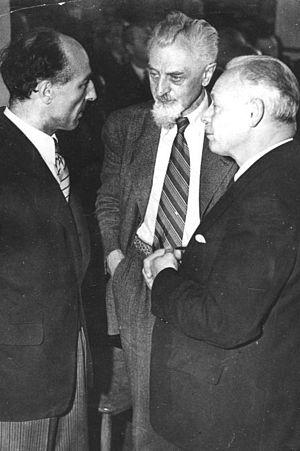
Christian Stock, né le 28 août 1884 à Darmstadt et mort le 13 avril 1967 à Seeheim-Jugenheim, est un homme politique allemand membre du Parti social-démocrate d'Allemagne.